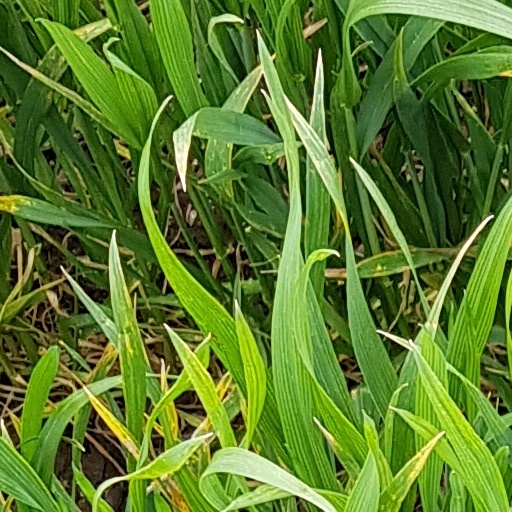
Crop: wheat